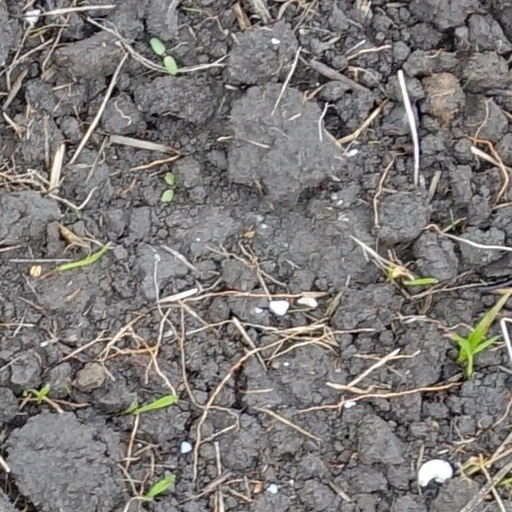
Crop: wheat